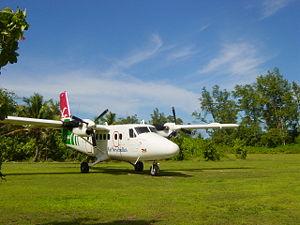
L'aérodrome de l'île aux Oiseaux dessert l'Île aux Oiseaux, une petite île à environ 100 kilomètres au nord-ouest de Victoria, la capitale des Seychelles.